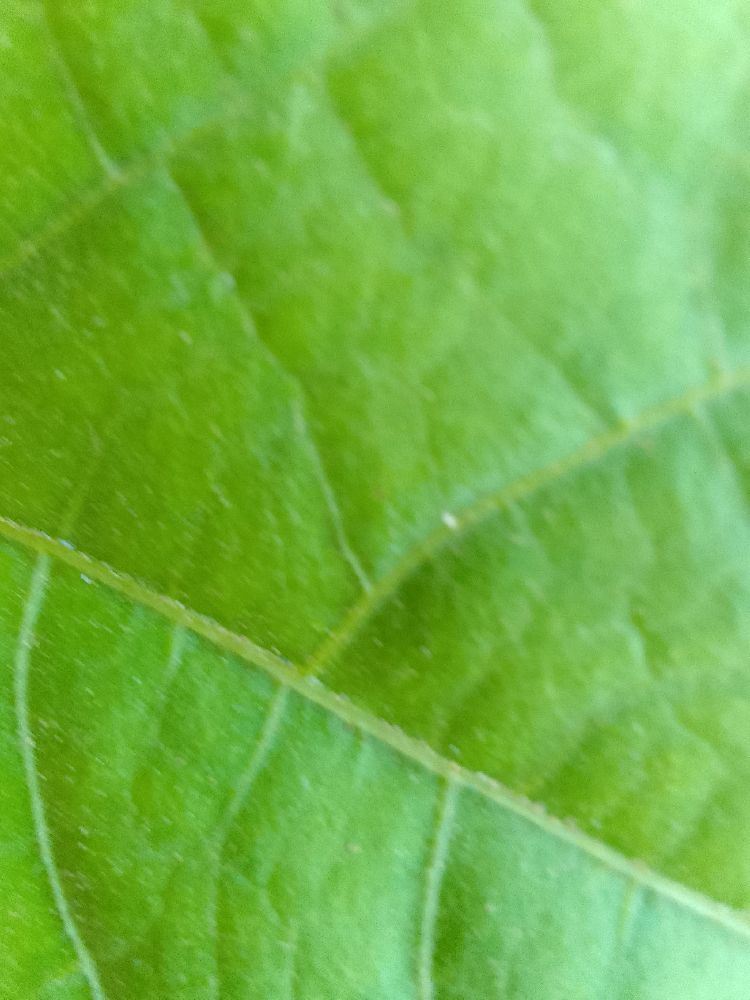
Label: healthy